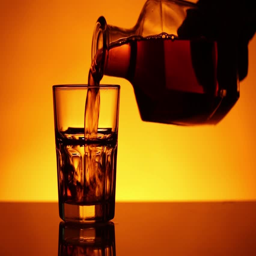
glass filled with whiskey to a bottle